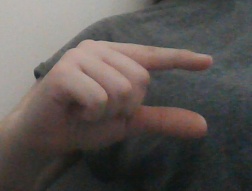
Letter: dal